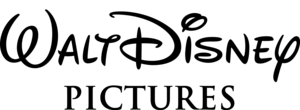
Walt Disney Pictures
Walt Disney Pictures
Walt Disney Pictures henviser til flere forskellige erhverv knyttet til Walt Disney Company: